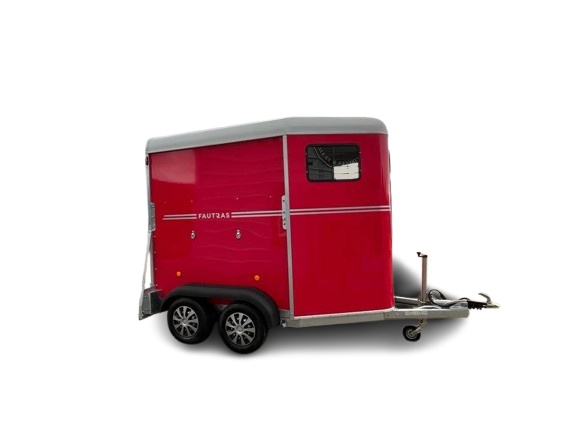
Pferdeanhänger Fautras provan
Marke: Fautras Jahr : 2023 Erste Hand: Nein Zustand: Neu Kapazität: 2 Pferde Spezifische Genehmigung : Ja In Bezug auf Vans Fautras : ● VERROTTUNGSFÄHIGER POLYETHILENE-BODEN LEBENSLANGE GARANTIE ● ANTIDECKER-MATTE ● POLYESTER-KAROSSERIE ● GALVANISIERTES STAHLRAHMEN & RAHMEN ● FLEXIBLE SEPARATION ● FRANZÖSISCHE HERSTELLUNG Ausstattung dieses van : ● RESERVERAD ● HINTERE TÜREN ● GROßER AUSGANG VORNE LINKS ● FRONTBLENDE ● SCHIEBEFENSTERLÄDEN AN HINTEREN TÜREN ● INTEGRE ANTI-DIEBSTAHL ● PROGRESSIVER BODEN ● SICHERE FREIGABE MIT GURT Optionen für diesen van : ● 2 SCHIEBEBUCHTEN ● SEITENSCHUTZ ● KOFFERRAUM MIT SATTEL ● RADKAPPEN
Brand: remorques1998
Category: Vehicles & Parts > Vehicle Parts & Accessories > Vehicle Storage & Cargo > Motor Vehicle Trailers > Horse & Livestock Trailers